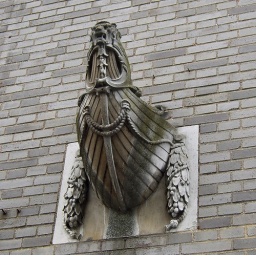
A stone ship bow on the back of Waterstone's in Cambridge.